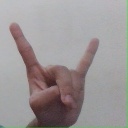
अक्षर: श